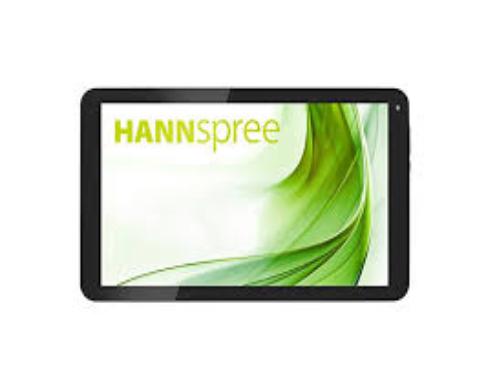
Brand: Hannspree
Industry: Electronic